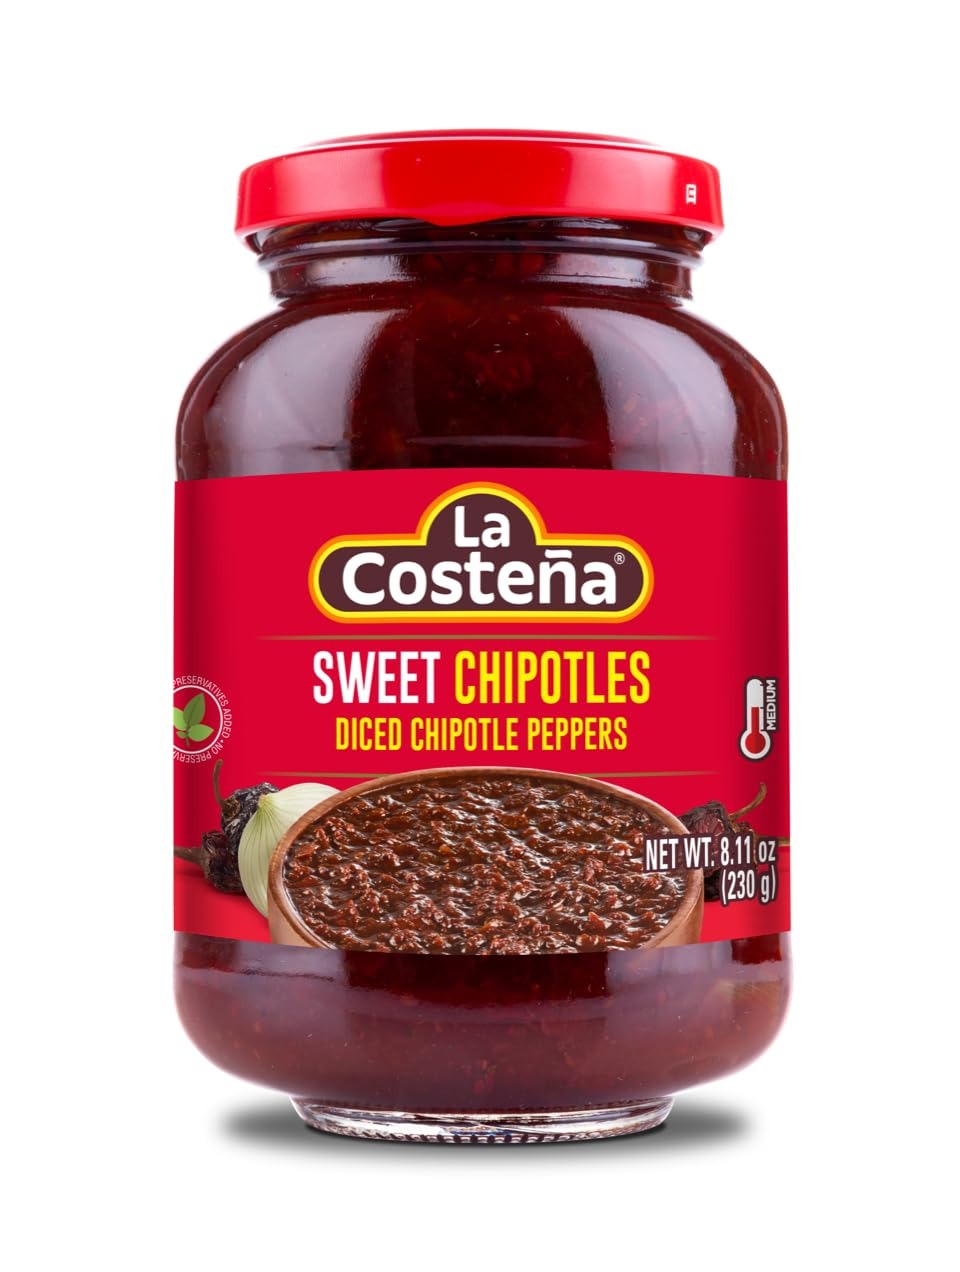
Item Name: La Costeña Sweet Chipotle Peppers, 8.11 Oz
Bullet Point: Delicious sweet diced chipotles
Value: 8.11
Unit: Ounce

Price: 2.36